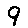
Label: 9